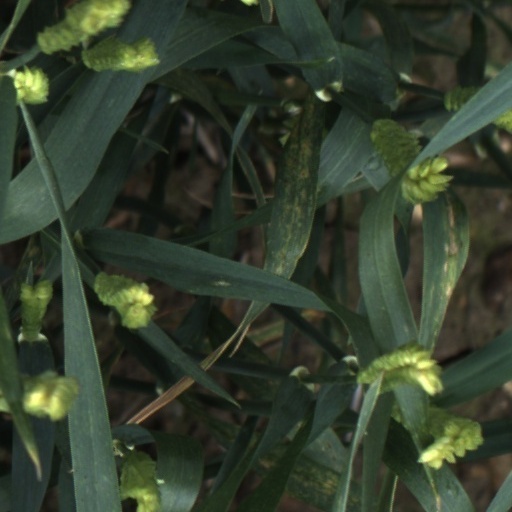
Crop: wheat